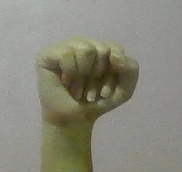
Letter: saad